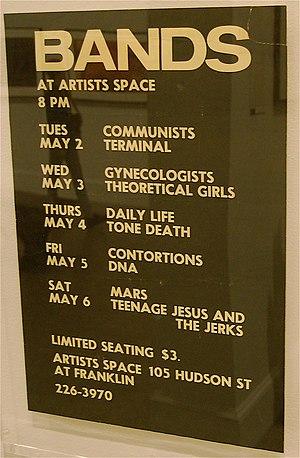
The Pictures Generation, 1974-1984, at The Metropolitan Museum of Art
The Pictures Generation, 1974-1984 est une exposition qui s'est déroulée du 29 avril au 2 août 2009 au Metropolitan Museum of Art de New York. Le nom vient de Pictures, une exposition organisée par le critique d'art Douglas Crimp en 1977, à la galerie Artists Space de New York. Dans son catalogue pour l'expo de 1977 puis dans l'essai plus élaboré de 1979 publié dans la revue Octobre, Crimp définit un cadre pour décrire les thèmes communs dans le travail des cinq artistes présentés. En général, ces artistes ont un intérêt dans la représentation des images et aux références à des médias de masse qu'ils ont exploré à travers les “processus de citation, l'attente, l'encadrement et la mise en scène.”